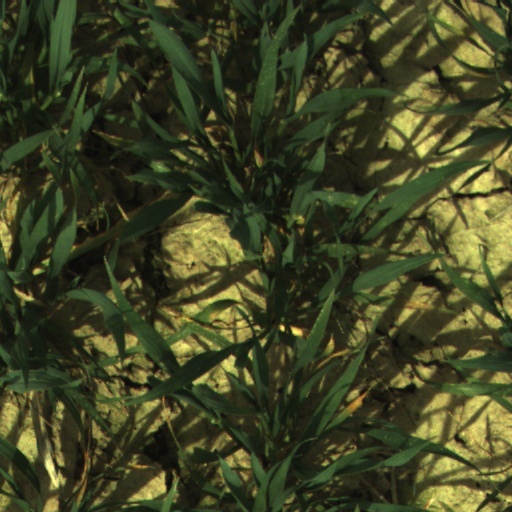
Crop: wheat